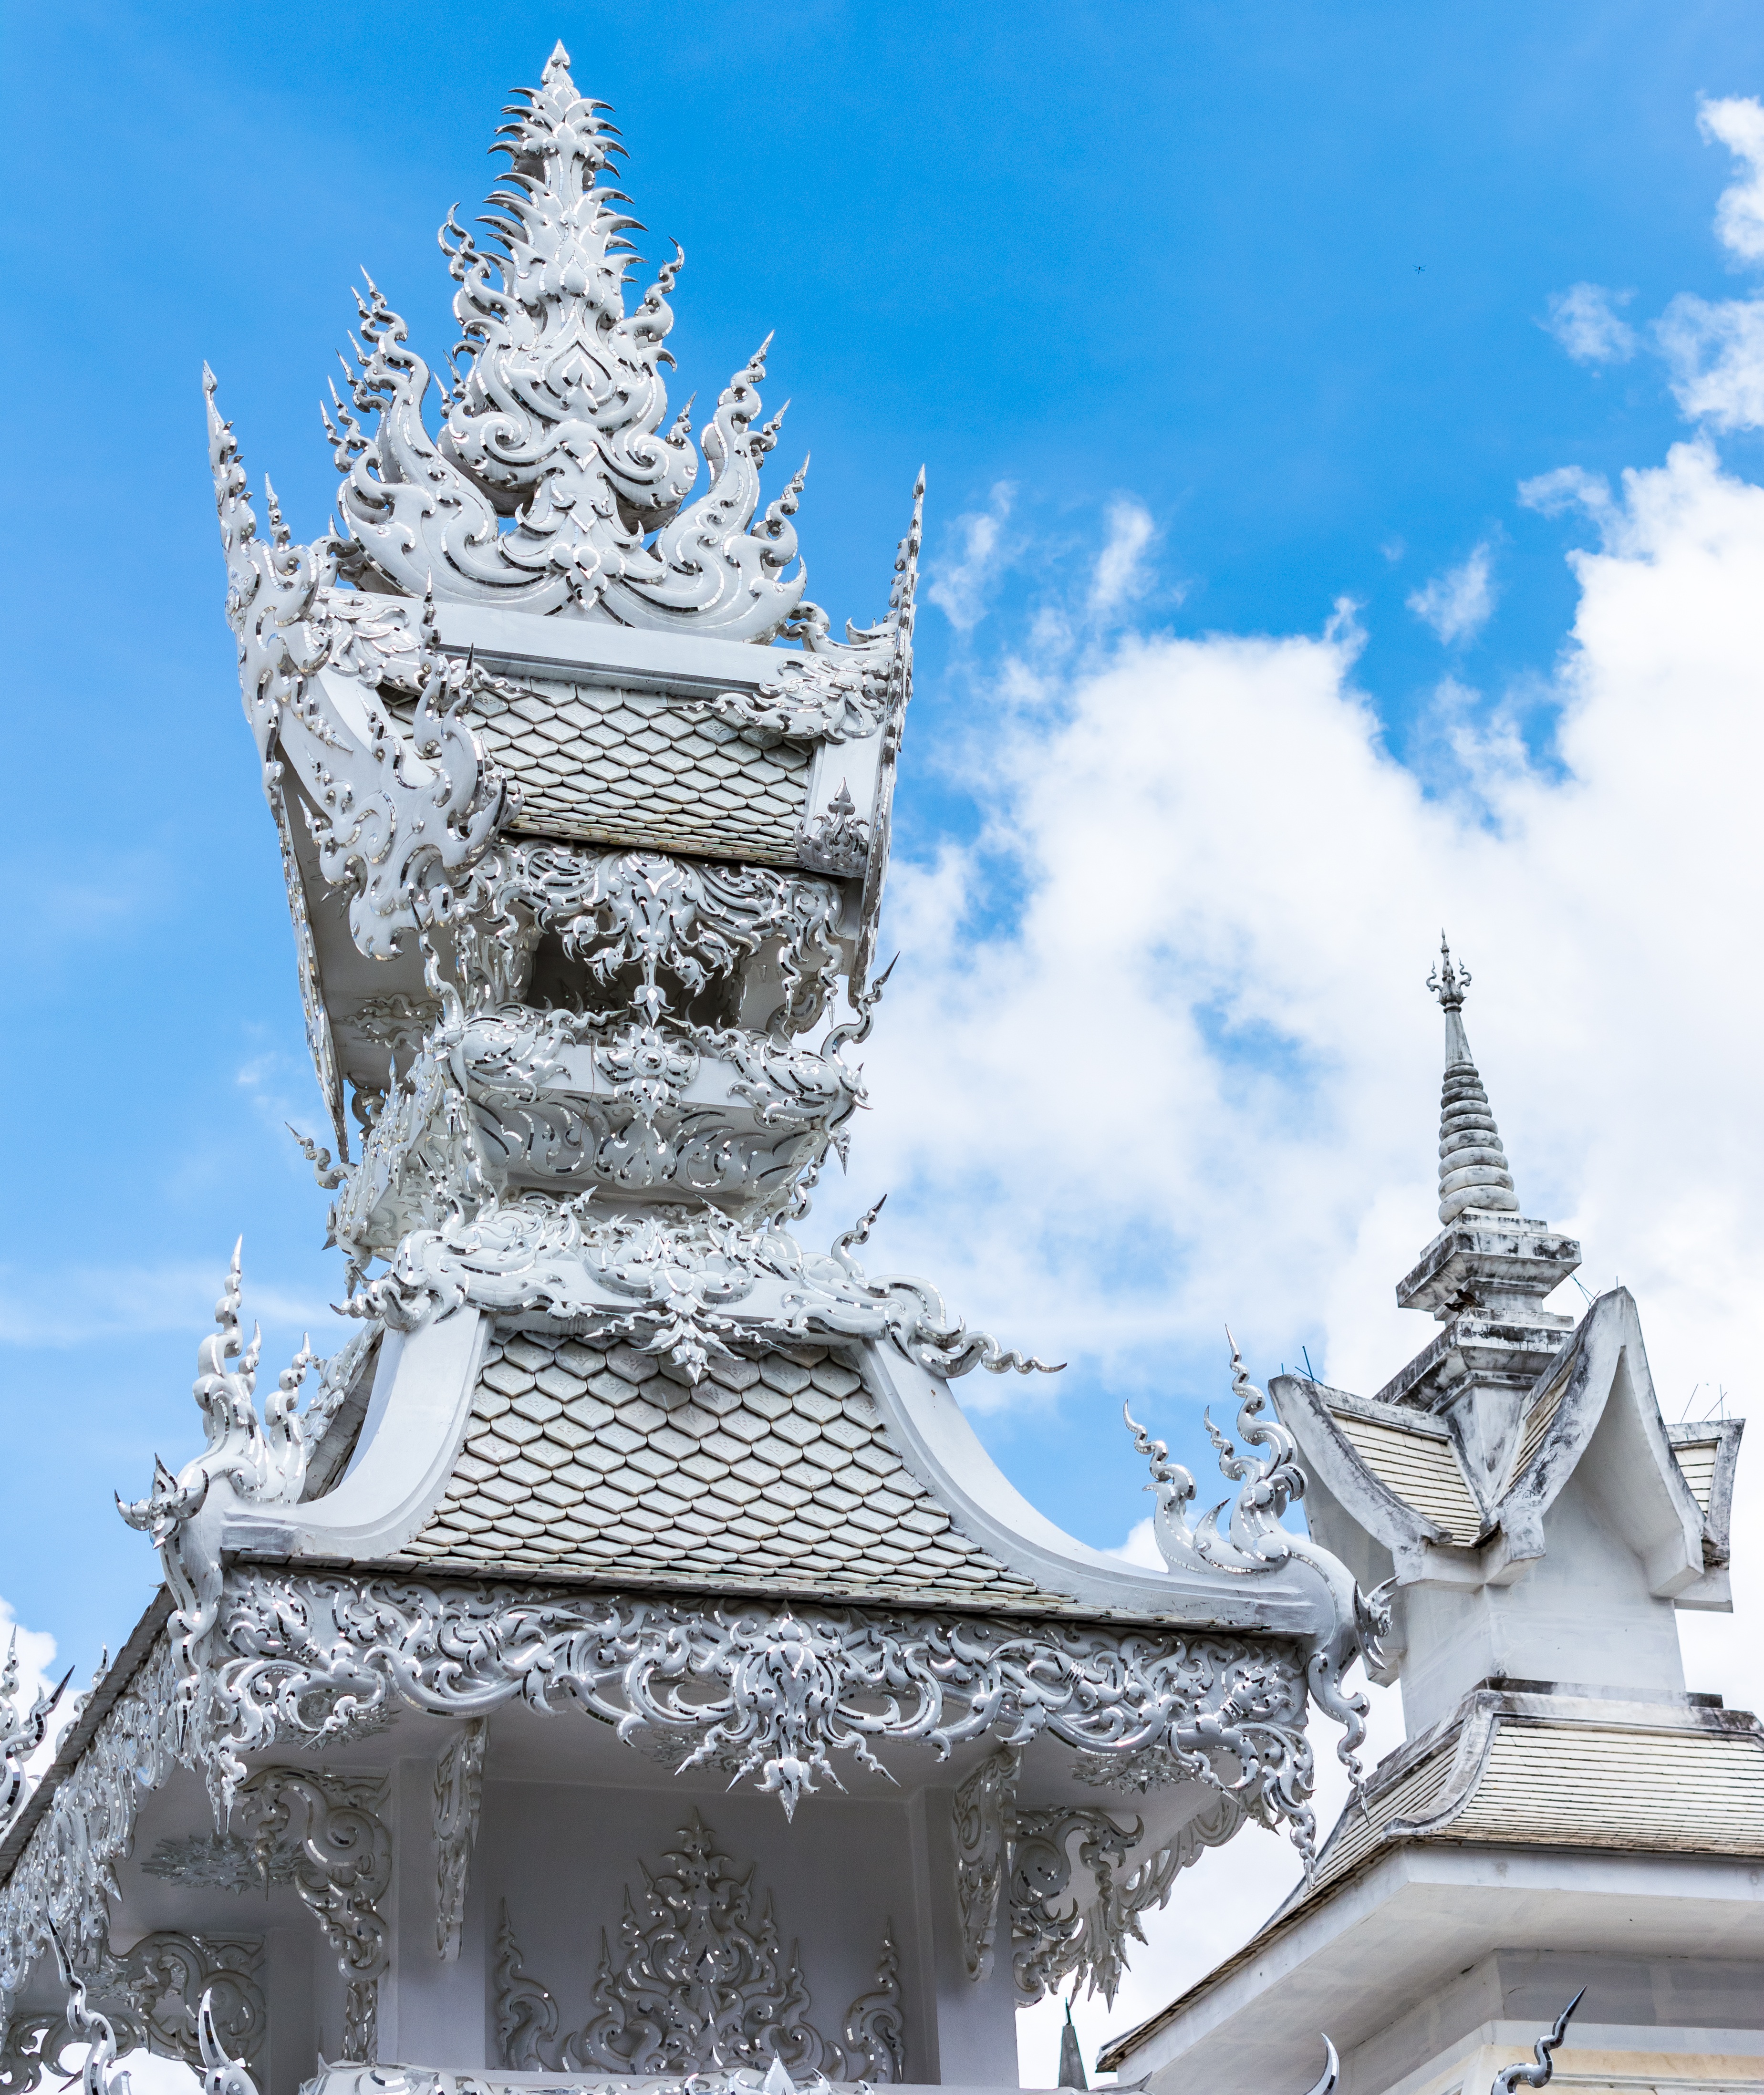
winter, building, monument, statue, tower, asia, landmark, cathedral, place of worship, thailand, chiang rai, temple, spire, pagoda, wat, hindu temple, white temple